University of Tübingen

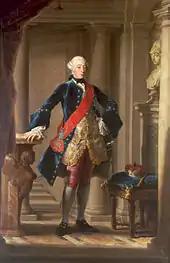
Carl Eugen gave the University the recent name. In addition to a university reform in 1769 that benefited the educated elite, he also contributed to the consolidation of his finances by trafficking young men who had to fight abroad as mercenaries.

The University is named to it´s founder Eberhard I, Duke of Württemberg and Duke Karl Eugen, who named it in 1769 as it is still called today.